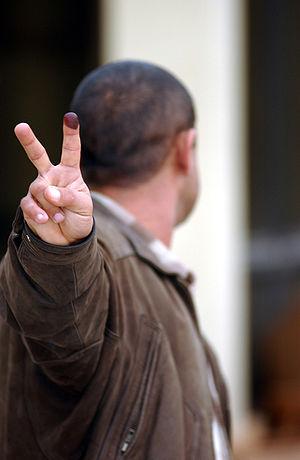
La Constitution de l'Irak a été approuvée par référendum le 15 octobre 2005.
L’Irak ou l'Iraq, en forme longue la république d'Irak, est un pays du Proche-Orient, situé au nord de la péninsule arabique. L’Irak, terme qui vient du persan Eraq et signifie littéralement « basse terre », est parfois appelé « le pays des deux fleuves » en arabe, en référence au Tigre et à l'Euphrate. Bagdad en est la capitale et la plus grande ville.